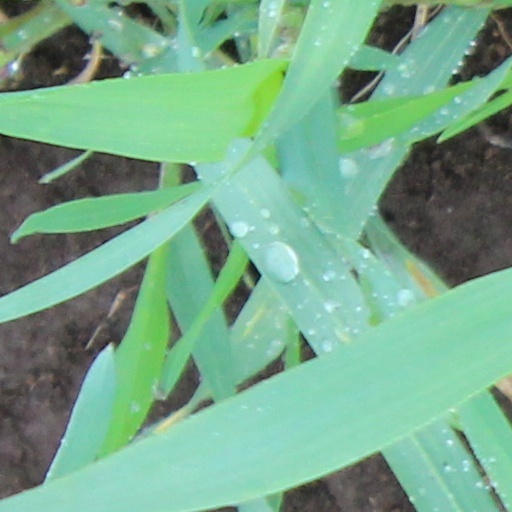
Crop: wheat